George Herzog

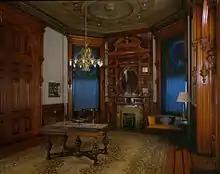
Dinin groom of the Albert H. Disston house, Philadelphia (1881-82). Source: HABS.

Born in Munich to German landscape painter Hermann Ottomar Herzog, he trained under the ornamental painter Joseph Schwarzmann, and at Munich's Royal Academy of Arts. His family immigrated to the United States in 1871. He became a partner in the Philadelphia decorating firm of Otto & Konstantine Kaiser in 1873, and assumed management of the firm in 1874, following the Kaisers' deaths. His work received prizes at the 1876 Centennial Exposition for upholstery design and fresco painting.